Napoleonic Wars

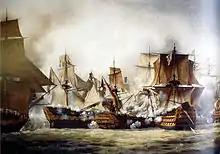
The Battle of Trafalgar

The Treaty of Tilsit in 1807 resulted in the Anglo–Russian War (1807–1812). Emperor Alexander I declared war on Britain after the British attack on Denmark in September 1807. British men-of-war supported the Swedish fleet during the Finnish War and won victories over the Russians in the Gulf of Finland in July 1808 and August 1809. The success of the Russian army on land, however, forced Sweden to sign peace treaties with Russia in 1809 and with France in 1810, and to join the blockade against Britain. But Franco–Russian relations would become progressively worse after 1810, and the Russian war with Britain effectively ended. In April 1812, Britain, Russia, and Sweden signed secret agreements directed against Napoleon.